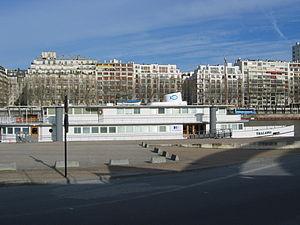
Thalassa est une émission de télévision mensuelle désormais programmée le dimanche après-midi sur France 3. Elle est l'une des émissions télévisées ayant la plus grande longévité dans le paysage audiovisuel français, après Le Jour du Seigneur, Des chiffres et des lettres et Automoto. Sa première diffusion date du 27 septembre 1975.